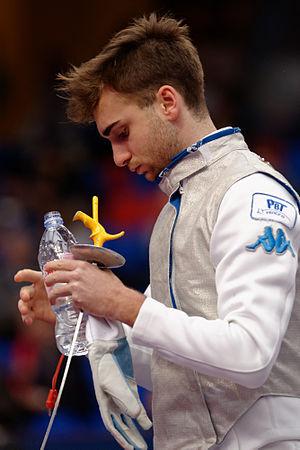
L'Italien Daniele Garozzo à la compétition individuelle du Challenge International de Paris 2015, une étape de la Coupe du monde de fleuret hommes.